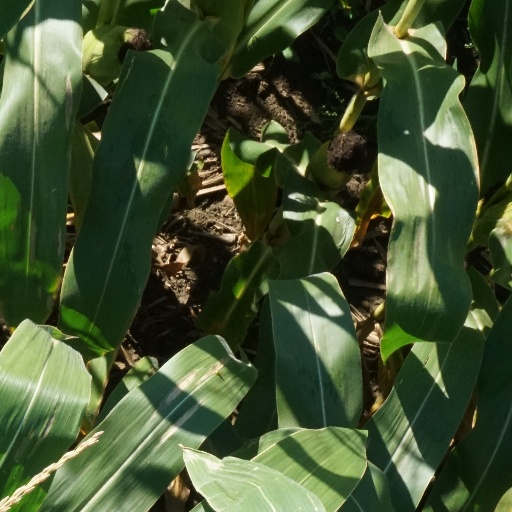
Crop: maize; corn